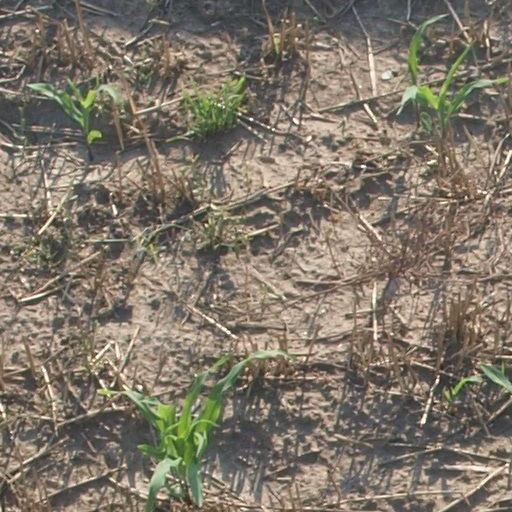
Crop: maize; corn